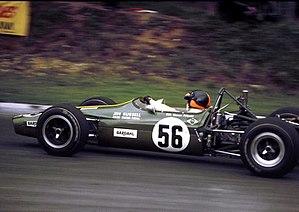
Emerson Fittipaldi est un ancien pilote automobile brésilien. Il a notamment été le premier pilote de son pays à remporter le championnat du monde de Formule 1 à deux reprises, ainsi que le championnat CART et les 500 miles d'Indianapolis. Il a été nommé membre de la Laureus World Sports Academy.
Jim Russell est un ancien pilote automobile anglais, propriétaire de garage et fondateur de l'école de pilotage Jim Russell.